Pedipalp

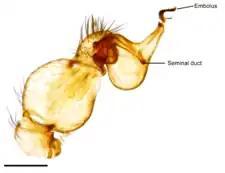
Palpal or copulatory bulb of "Unicorn catleyi"

Pedipalps are composed of six segments or articles. From the proximal end (where they are attached to the body) to the distal, they are: the coxa, the trochanter, the femur, the short patella, the tibia, and the tarsus. In spiders, the coxae frequently have extensions called maxillae or gnathobases, which function as mouth parts with or without some contribution from the coxae of the anterior legs. The limbs themselves may be simple tactile organs outwardly resembling the legs, as in spiders, or chelate weapons (pincers) of great size, as in scorpions. The pedipalps of Solifugae are covered in setae, but have not been studied in detail.